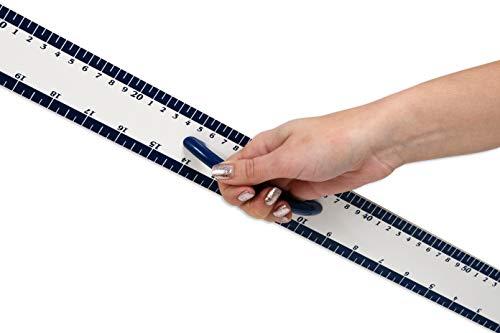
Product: Learning Advantage Magnetic Dry Erase Straight Edge - 24” - Jumbo Teaching Ruler - Measurement Tool for Whiteboards and Chalkboards
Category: Toys & Games | Learning & Education
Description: TEACH STEM -- This jumbo tool ensures easy demonstration of math, engineering, and geometry concepts.
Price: $15.49
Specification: ProductDimensions:24x2x1.5inches|ItemWeight:4ounces|ShippingWeight:4ounces(Viewshippingratesandpolicies)|ASIN:B001UFWJIA|Itemmodelnumber:7593|Manufacturerrecommendedage:3yearsandup